Ettore Boiardi

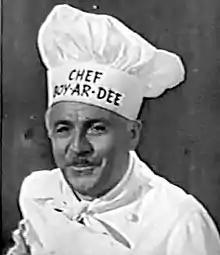
Ettore Boiardi as shown in a 1953 television commercial

Ettore Boiardi (October 22, 1897 – June 21, 1985), also known as Hector Boyardee, was an Italian-American chef, famous for his eponymous brand of food products, named Chef Boyardee.